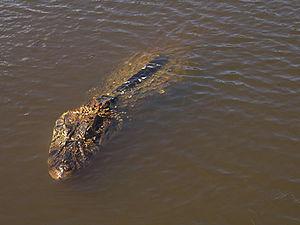
La réserve naturelle nationale des marais de Kaw-Roura est une réserve naturelle nationale située en Guyane. Créée en 1998 et occupant un peu moins de 94 700 hectares, elle est la troisième réserve naturelle de France par sa superficie après celles des Nouragues et des TAF.